Park im Grüene

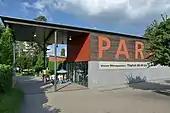
Main entrance

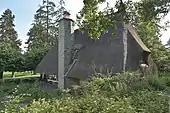
"Strohhaus" exhibition hall

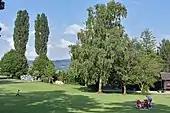
Arboretum

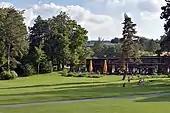
Restaurant

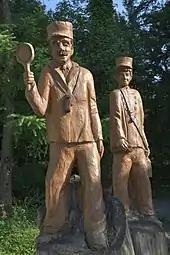
Sculptures at the 'Toy train' terminus

The park area is situated in the municipality of Rüschlikon on the northern Zimmerberg plateau in the Canton of Zürich overlooking Zürichsee and the Sihl Valley. Public transport is provided by the VBZ bus line 165 from Bürkliplatz Zürich and Arboretum Zürich towards "Belvoir" stop, and by the S-Bahn Zürich line S8 to the Rüschlikon railway station.